2020 Summer Olympics opening ceremony

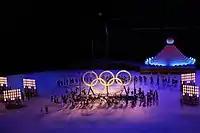
The Wooden Olympic Rings, made from trees planted in 1964 are unveiled

The unveiling of the Olympic Rings, which were made from trees planted in the Olympic Village during the 1964 Summer Olympics. It starred tap-dancing performers wearing coats, which were traditionally worn by Edo-era craftspeople and carpenters and evoked Japanese summertime festivals, at which this style of clothing is common, as they built what has either been described as a mock Olympic Village or a , as the rings were brought while being surrounded by Japanese paper lanterns.